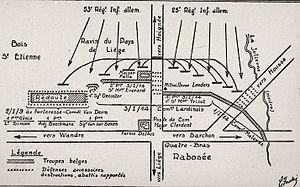
Rabosée, plan des positions belges au carrefour des ""Quatre-Bras"""
Le cimetière militaire belge de Rabosée est un cimetière militaire de la Première Guerre mondiale situé à Liège dans le quartier de Wandre, près de la rue Bois la Dame.
La bataille de Rabosée en Belgique fut la première bataille où les troupes belges entrèrent en contact avec les forces allemandes durant la Première Guerre mondiale.